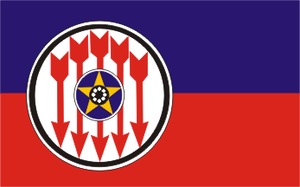
La Resistência Nacional Moçambicana plus connue sous son acronyme ReNaMo ou RENAMO est une ancienne guérilla armée du Mozambique transformée en parti politique depuis la fin de la guerre civile en 1992. Depuis mai 2018, le chef de la Renamo est Ossufo Momade. Le parti est actuellement affilié à l'Internationale démocrate centriste et membre associé de l'Union démocrate internationale.
Après une période d'insécurité développée en 1976 du fait des commandos qui ont surgi avec la disparition d'un régime colonial portugais à la dérive, la guerre civile du Mozambique a débuté en 1977, deux ans après la fin de la guerre d'indépendance du Mozambique obtenue le 25 juin 1975. Ce conflit opposa principalement le Front de libération du Mozambique plus communément connue sous le nom de FRELIMO organisation résolument communiste, à la Résistance nationale du Mozambique appelée RENAMO et d'orientation anti-marxiste.